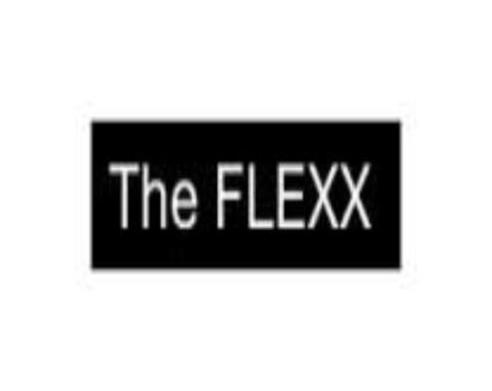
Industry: Clothes